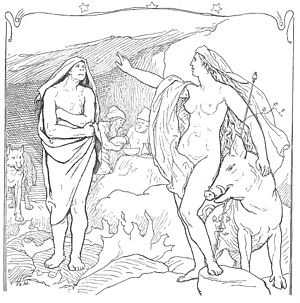
Freja / Skriftlige kilder / Hyndluljóð
Freja, Hildisvíni og Hyndla (1895) af Lorenz Frølich.
Freja er en vigtig gudinde i den nordiske mytologi. Hun var frugtbarhedsgudinde, men primært opfattet som kærlighedsgud i erotisk og svangerskabsmæssig forstand, og var i vikingetiden den vigtigste kvindelige guddom, måske som den ældre gudinde Nerthus' arvtager i Norden, og måske gled hendes skikkelse og dyrkelsen af hende over i Maria-dyrkelsen i løbet af middelalderen.